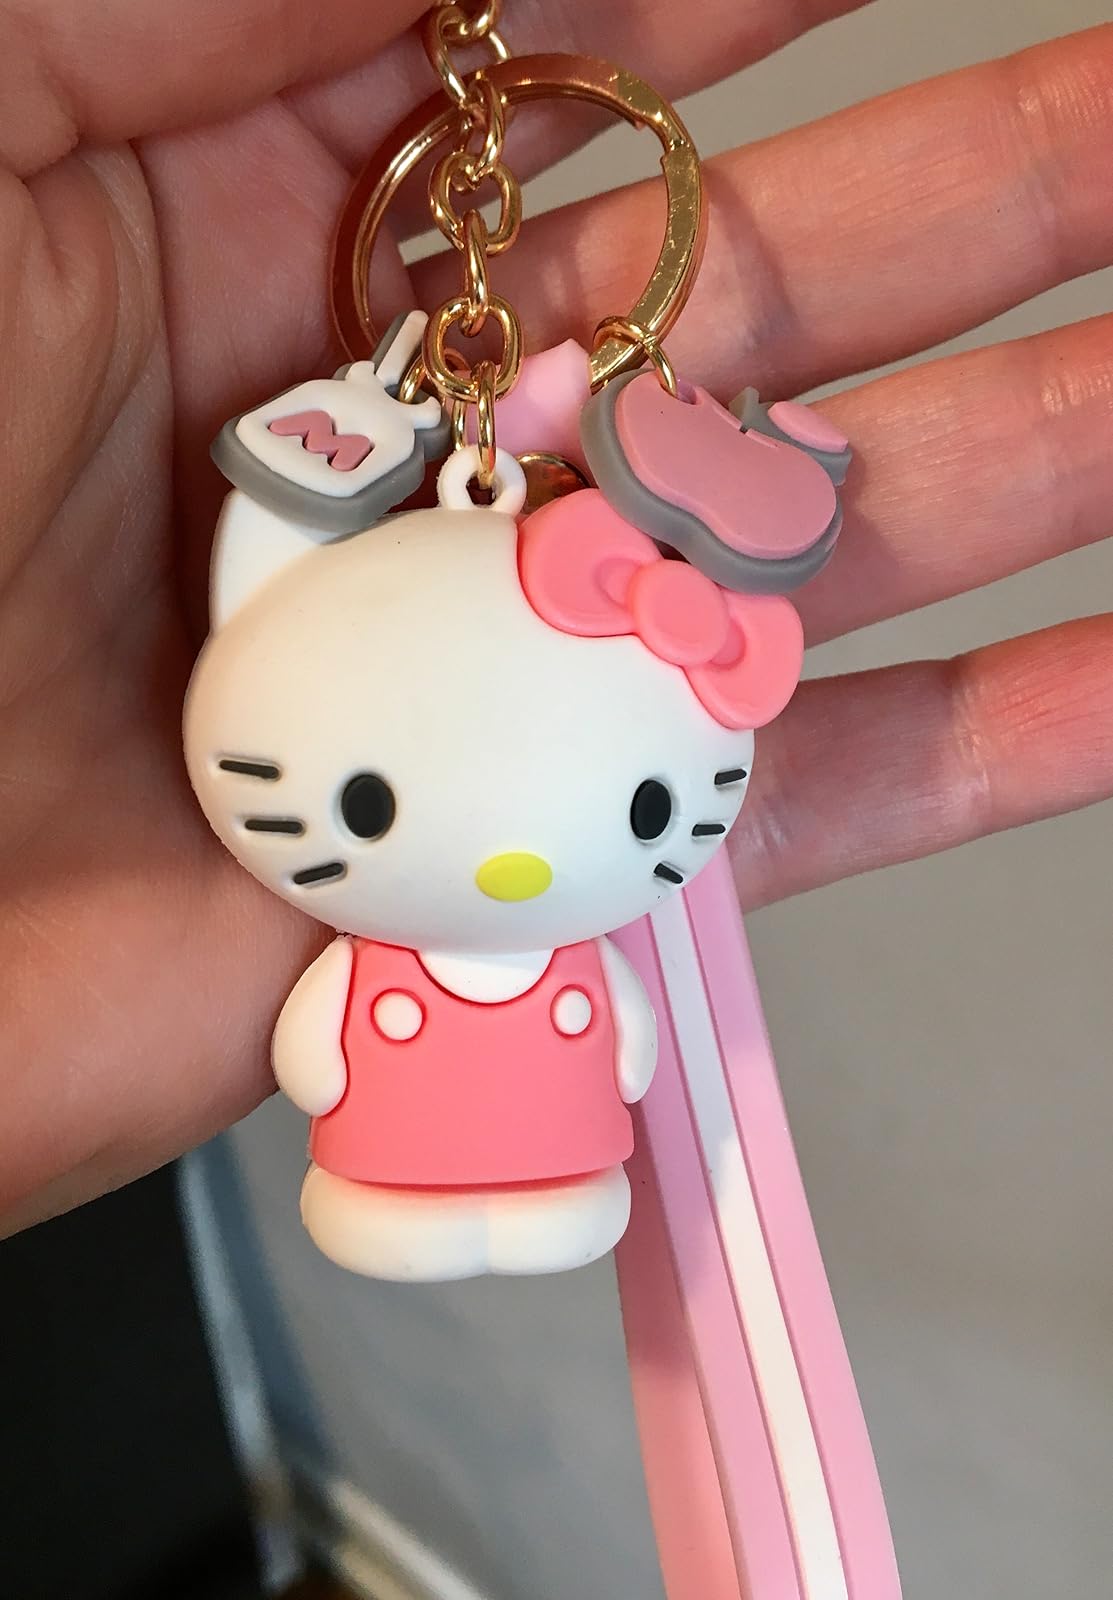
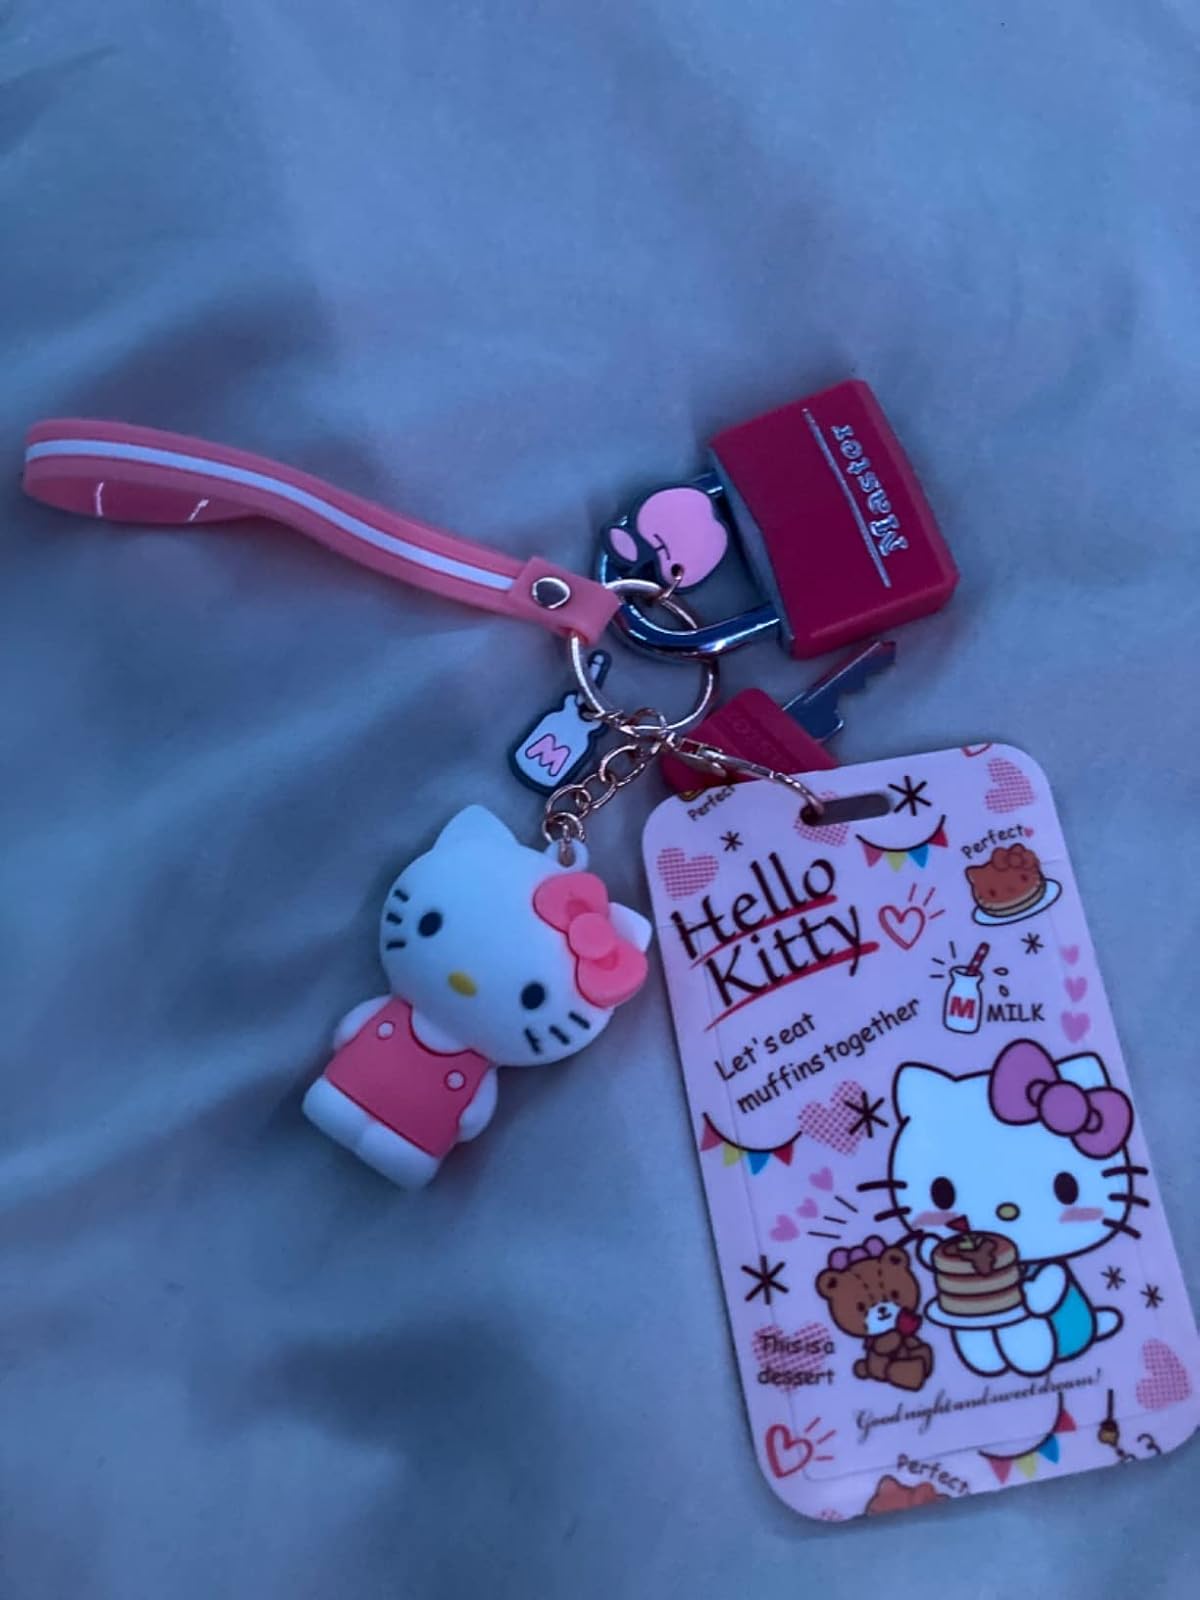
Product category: accessories_keychain
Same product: yes